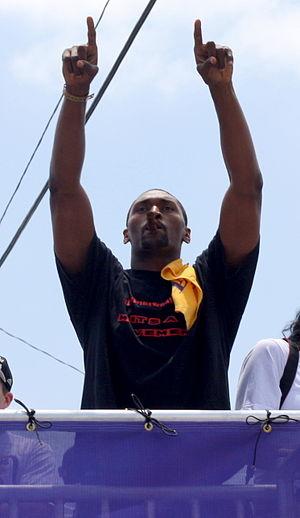
Metta World Peace, né Ronald William Artest Jr le 13 novembre 1979 à New York, est un joueur américain de basket-ball. Il est réputé pour la qualité de sa défense et ses interceptions, autant que par ses mauvais gestes sur un terrain.